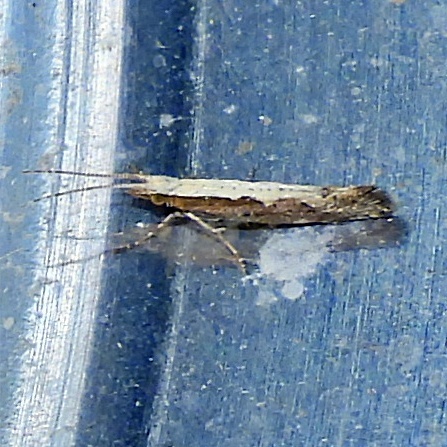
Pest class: diamondback_moth